Kalbarri National Park

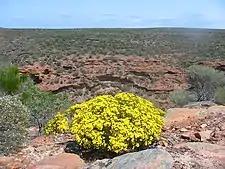
"Verticordia chrysantha"

The Kalbarri area is known for its diversity and extent of wildflowers. More than 800 species of wildflowers bloom from late winter through early summer with peak times in August and September. Twenty-one plant species are found only in the coastal cliff tops and gorge country predominantly in the National Park. One of the best known local plants is the Kalbarri catspaw, a small yellow or red plant that is usually seen on recently burnt country from August to September. Several orchids can only be seen in and near the park, including the Kalbarri spider orchid and the Murchison hammer orchid.